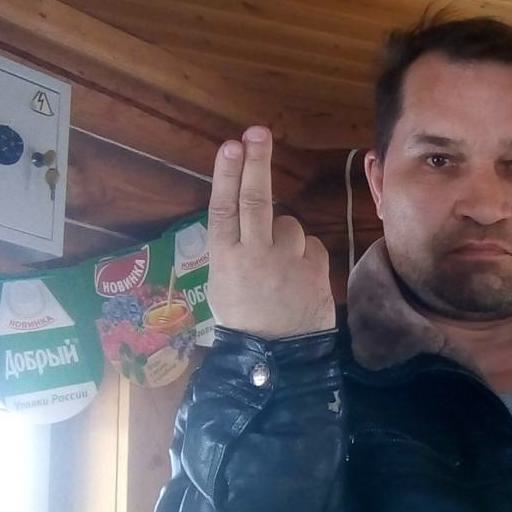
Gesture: two_up_inverted